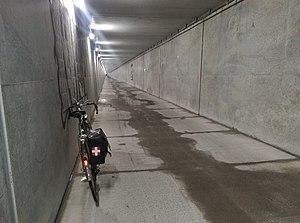
Vue intérieure de la galerie modes doux du Tunnel du Chat (Savoie).
Le tunnel du Chat est un ensemble de deux tunnels, l'un routier et l'autre destiné aux modes doux situé en France sur les communes de Bourdeau et Saint-Jean-de-Chevelu, dans le département de la Savoie en région Auvergne-Rhône-Alpes.